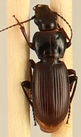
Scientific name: Pterostichus restrictus
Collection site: Rocky Mountains NEON (RMNP), plot RMNP_014